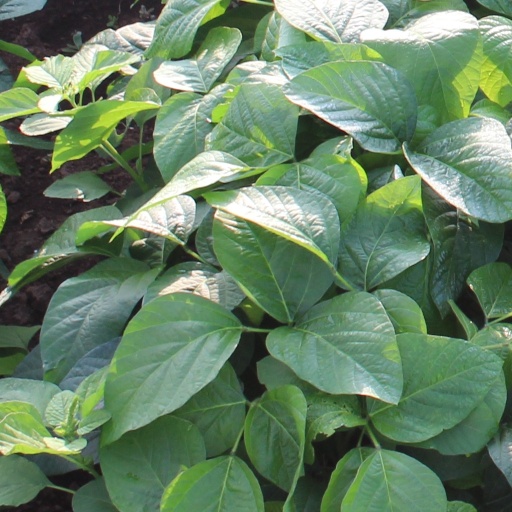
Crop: soybean